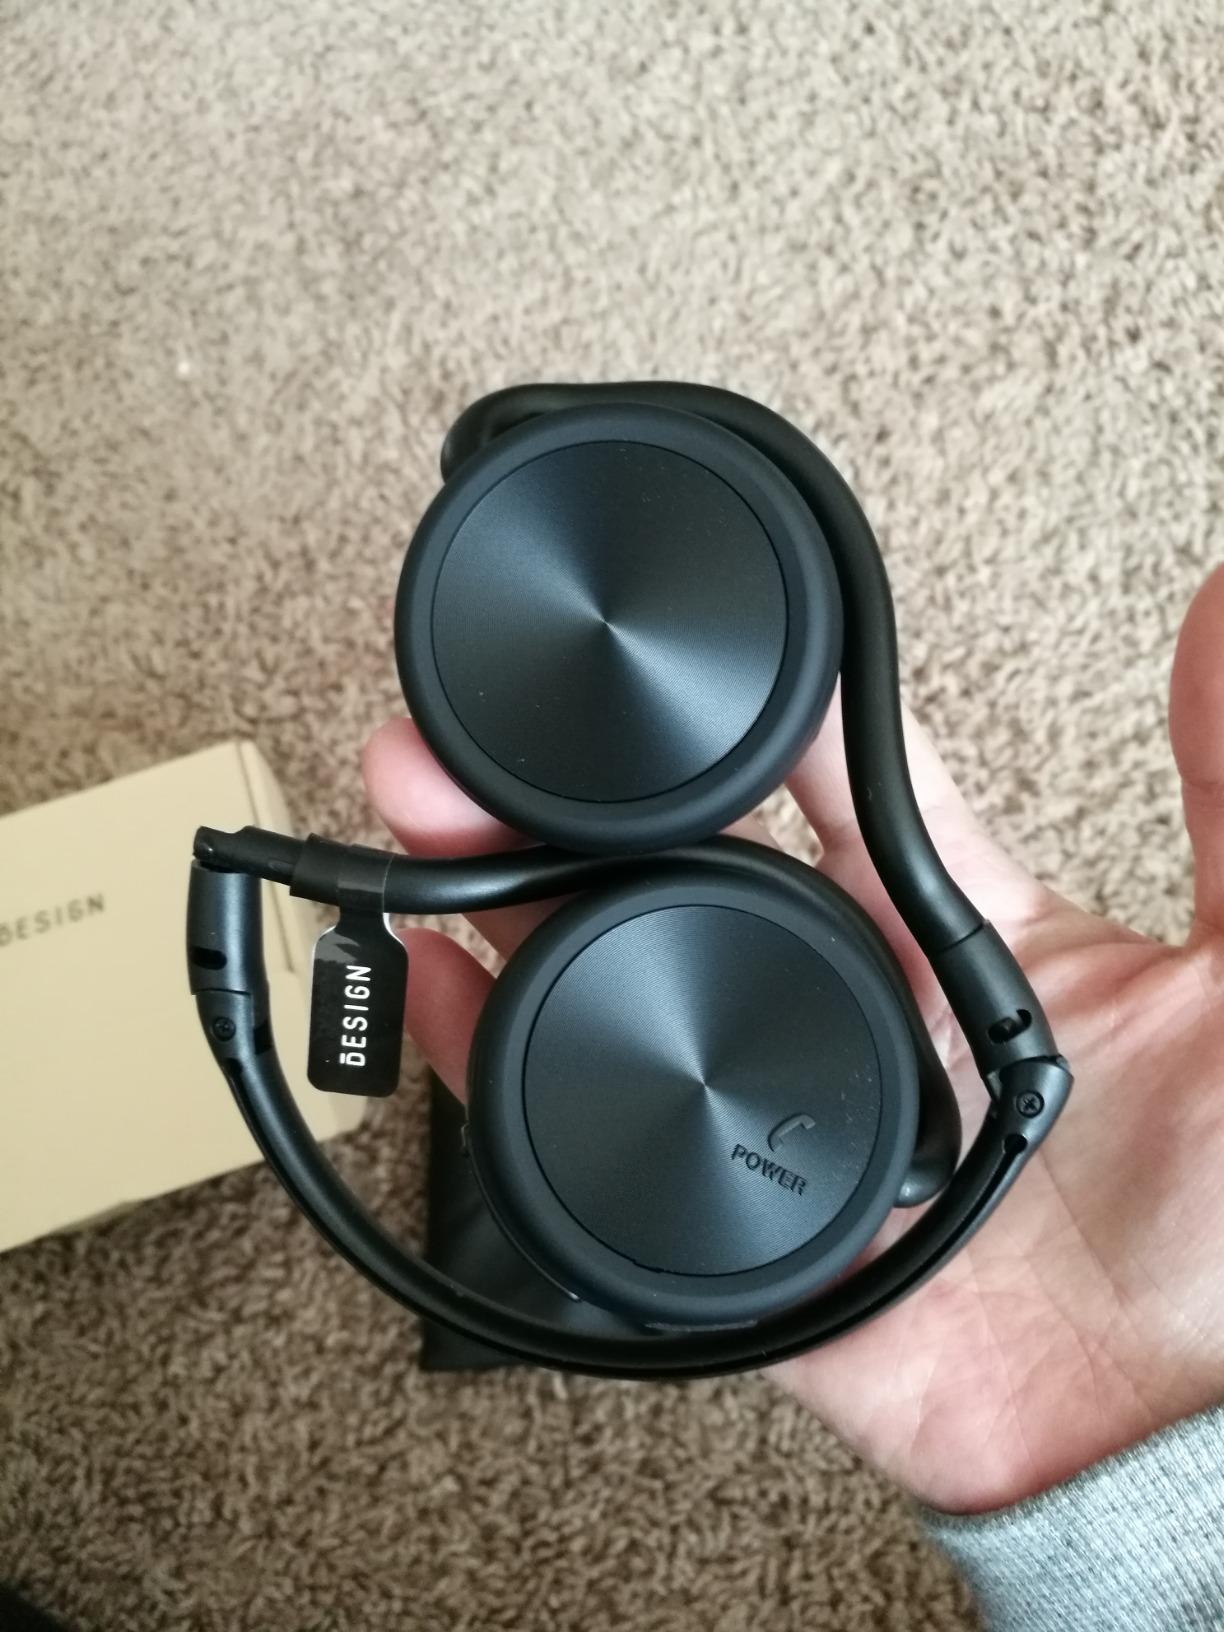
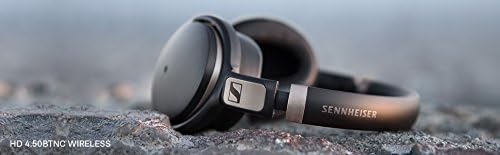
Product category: headphones
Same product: no